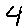
Label: 4